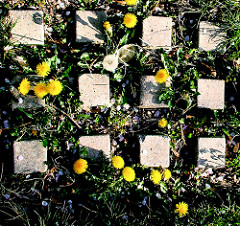
Flower: dandelion